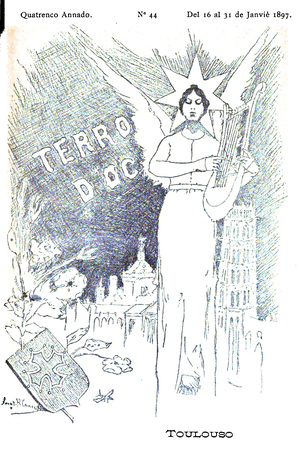
Couverture de la revue La Terro d'Oc n°44 (1897)
L’étoile occitane à sept branches, ou étoile des félibres, appelée en occitan Astrada, Astrado ou improprement Santo Estello est un symbole ayant la forme d'une étoile.